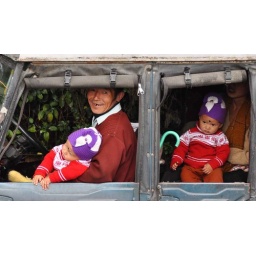
Twins sit in the front and back of this jeep, ready to journey along the hill roads of West Bengal.